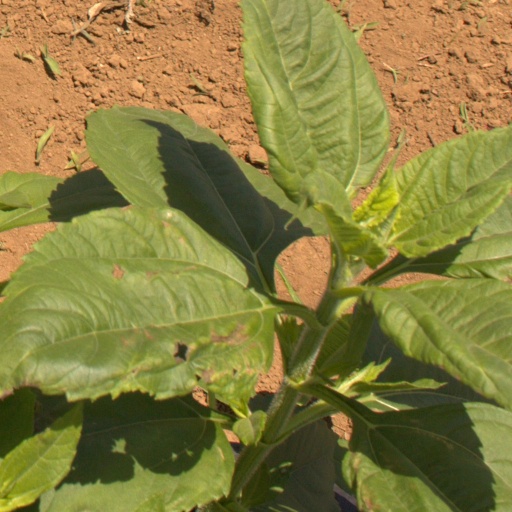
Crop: Jerusalem artichoke